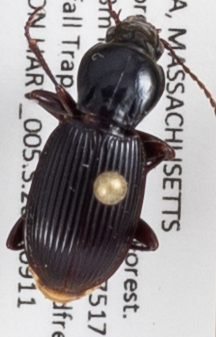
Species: Pterostichus tristis
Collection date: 2018-09-11
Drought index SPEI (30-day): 0.556
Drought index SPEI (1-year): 0.934
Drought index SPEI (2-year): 0.88